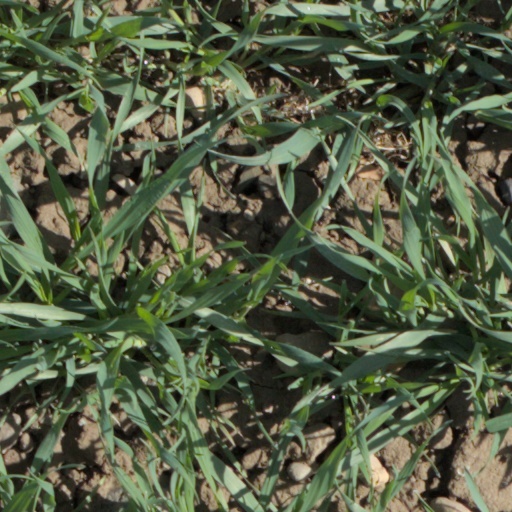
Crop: wheat